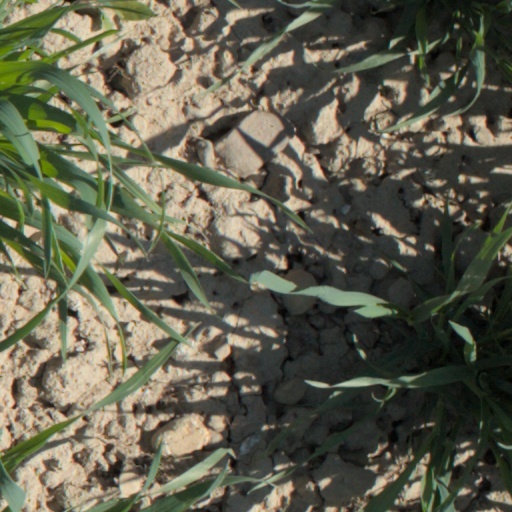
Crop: wheat